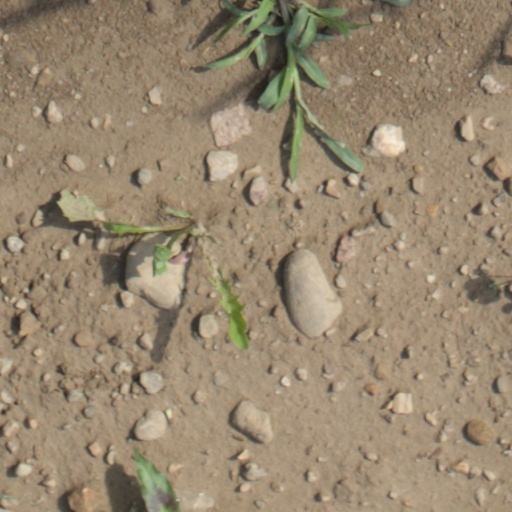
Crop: wheat